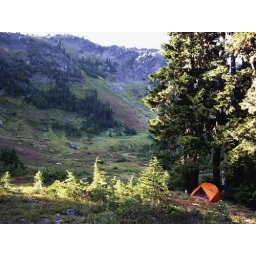
Camp in Eleven Bull Basin - two black bears